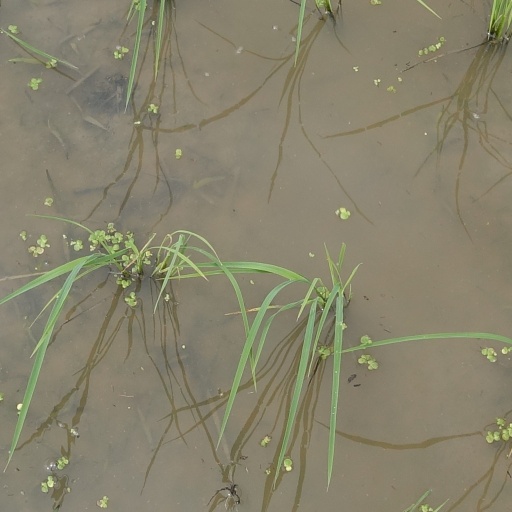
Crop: rice